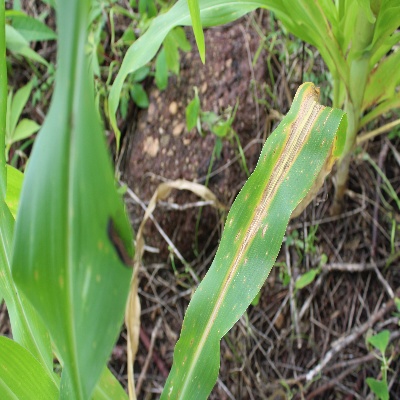
Crop: Maize
Condition: leaf blight